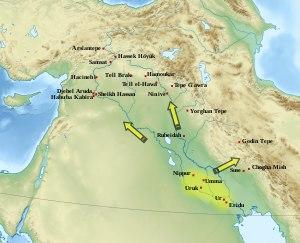
La période d'Uruk est une période à la charnière entre la préhistoire et l'histoire de la Mésopotamie, qui couvre à peu près le IVᵉ millénaire av. J.-C. Comme son nom l'indique, elle a été identifiée à partir des fouilles archéologiques de la cité d'Uruk, en Basse Mésopotamie, qui ont livré pour cette période un ensemble monumental dépassant largement ce qui se faisait ailleurs à la même époque.
La Mésopotamie est une région historique du Moyen-Orient située entre le Tigre et l'Euphrate. Elle correspond pour sa plus grande part à l'Irak actuel.
L'histoire de la Mésopotamie débute avec le développement des communautés sédentaires dans le nord de la Mésopotamie au début du Néolithique, et s'achève dans l'Antiquité tardive. Elle est reconstituée grâce à l'analyse des fouilles archéologiques des sites de cette région, et à partir du IVᵉ millénaire av. J.‑C. par des textes écrits essentiellement sur des tablettes d'argile, la Mésopotamie étant l'une des premières civilisations à inventer l'écriture, avec l’Égypte antique.
Uruk est une ville de l'ancienne Mésopotamie, dans le sud de l'Irak. Le site est aujourd'hui appelé Warka, terme dérivé de son nom antique, qui vient de l'akkadien, lui-même issu du nom sumérien ou pré-sumérien Unug, et qui a aussi donné l'hébreu Erekh dans la Bible. Le site d'Uruk fut occupé à partir de la période d'Obeïd, et ce jusqu'au IIIᵉ siècle de notre ère. Cette ville joua un rôle très important sur les plans religieux et politiques pendant quatre millénaires.
Suse est une ancienne cité de l'Iran située dans le sud-ouest de ce pays, dans une plaine à environ 140 km à l'est du fleuve Tigre. Habitée dès la fin du Vᵉ millénaire av. J.‑C., elle fut durant la haute Antiquité une des principales villes de la civilisation élamite, puis aux Vᵉ – IVᵉ siècle av. J.-C. la capitale de l'Empire perse achéménide, et resta peuplée jusqu'au XVᵉ siècle de notre ère au moins. La ville iranienne de Shush qui se trouve à proximité, en a pris la suite depuis le milieu du XXᵉ siècle.
Sumer est une région située à l'extrême sud de la Mésopotamie antique, couvrant une vaste plaine parcourue par le Tigre et l'Euphrate, bordée, au sud-est, par le golfe Persique. Il s'y est développé une importante civilisation à compter de la fin du IVᵉ millénaire av. J.-C. et durant le IIIᵉ millénaire av. J.-C.